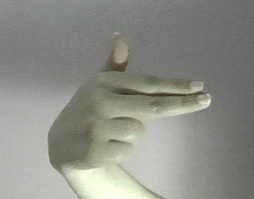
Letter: ghain